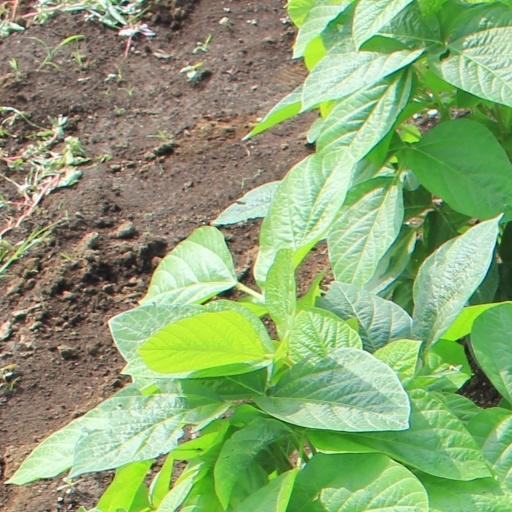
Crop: soybean